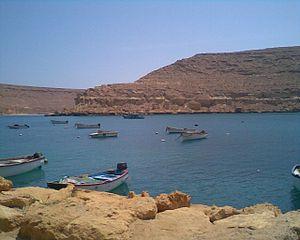
Bardia est un port situé à l'est de la Libye, près de la frontière avec l'Égypte.